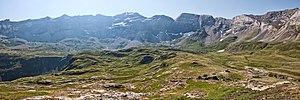
Panorama général Cirque de Troumouse (Pyrénées)
Le tourisme dans les Hautes-Pyrénées constitue la première activité économique du département. Il résulte notamment de la pratique du pèlerinage à Lourdes, de l'attrait du pyrénéisme et de certains sites culturels.
Le cirque de Troumouse est un cirque glaciaire situé au centre de la chaîne des Pyrénées, dans le département des Hautes-Pyrénées en France, formant au sud la frontière avec l'Espagne.